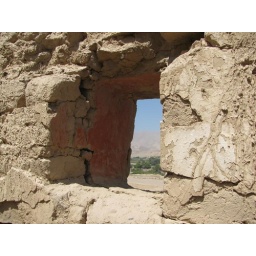
some extant red coloring in the window interior